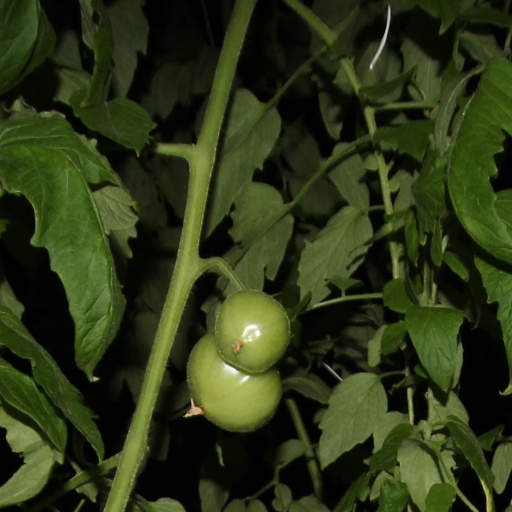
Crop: tomato